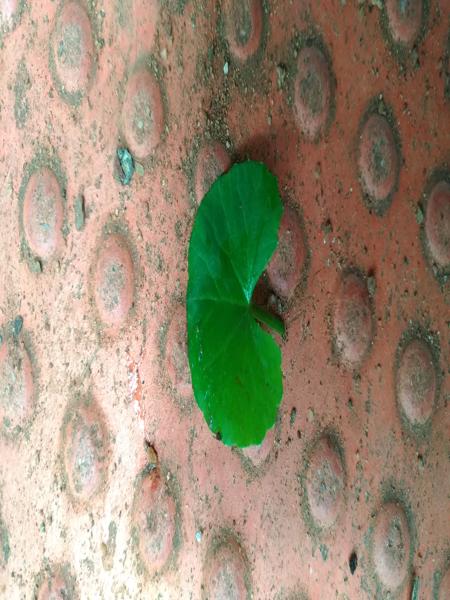
Plant: Bhrami